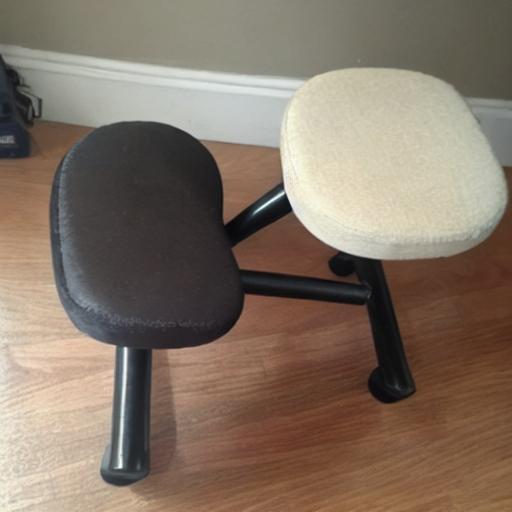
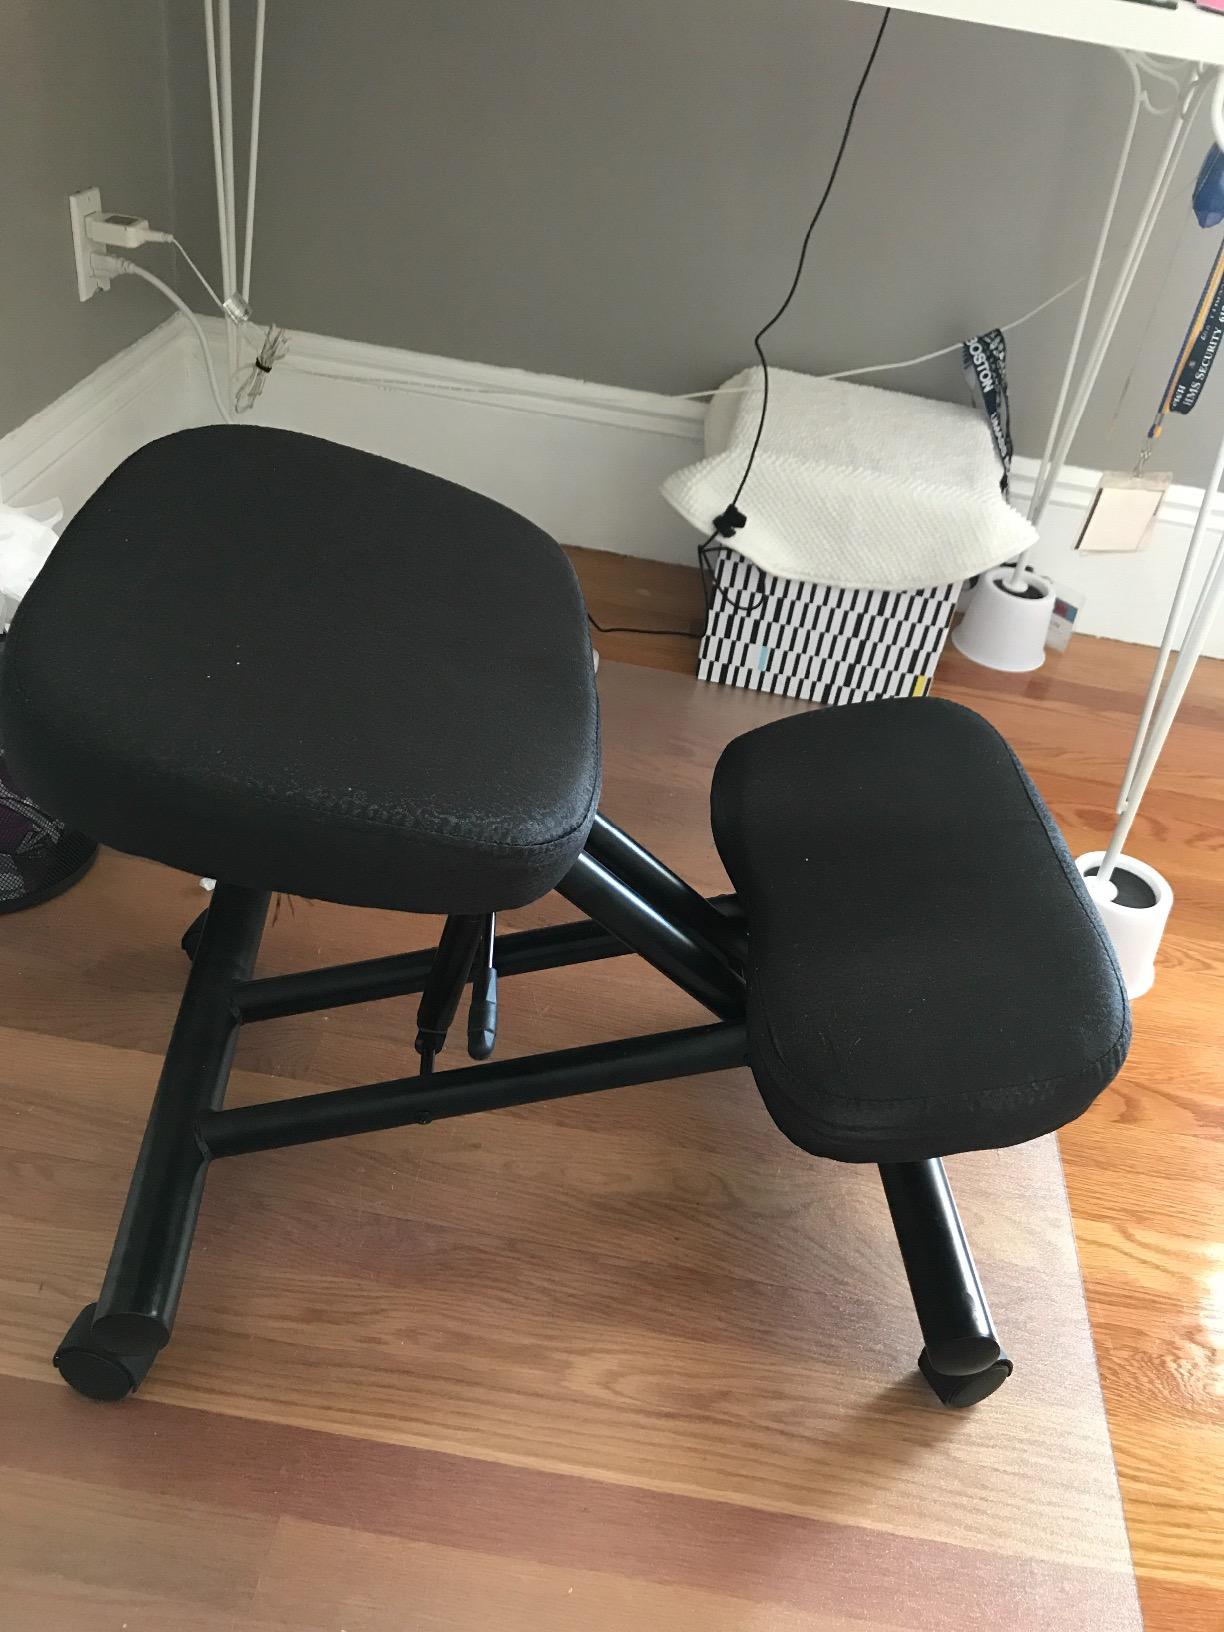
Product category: stool
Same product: no